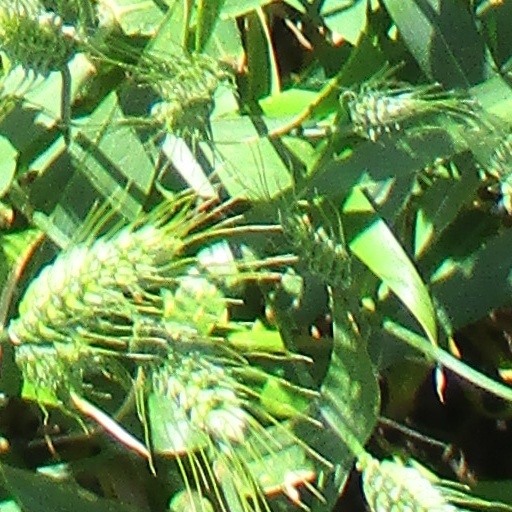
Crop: wheat